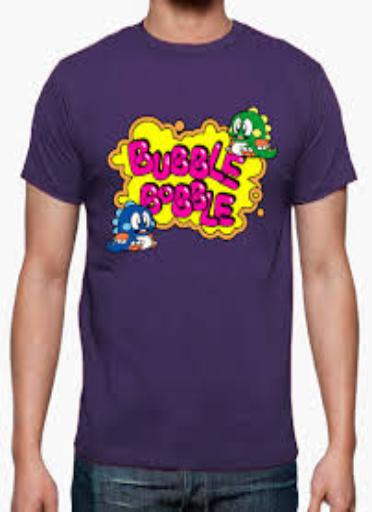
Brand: bobble
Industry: Clothes